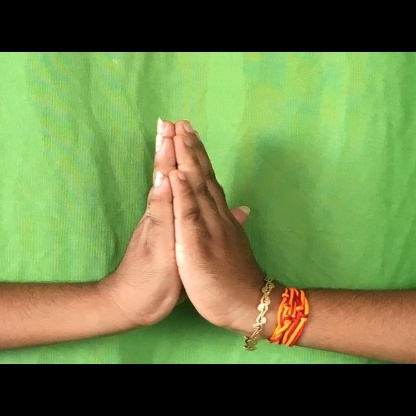
Mudra: Anjali